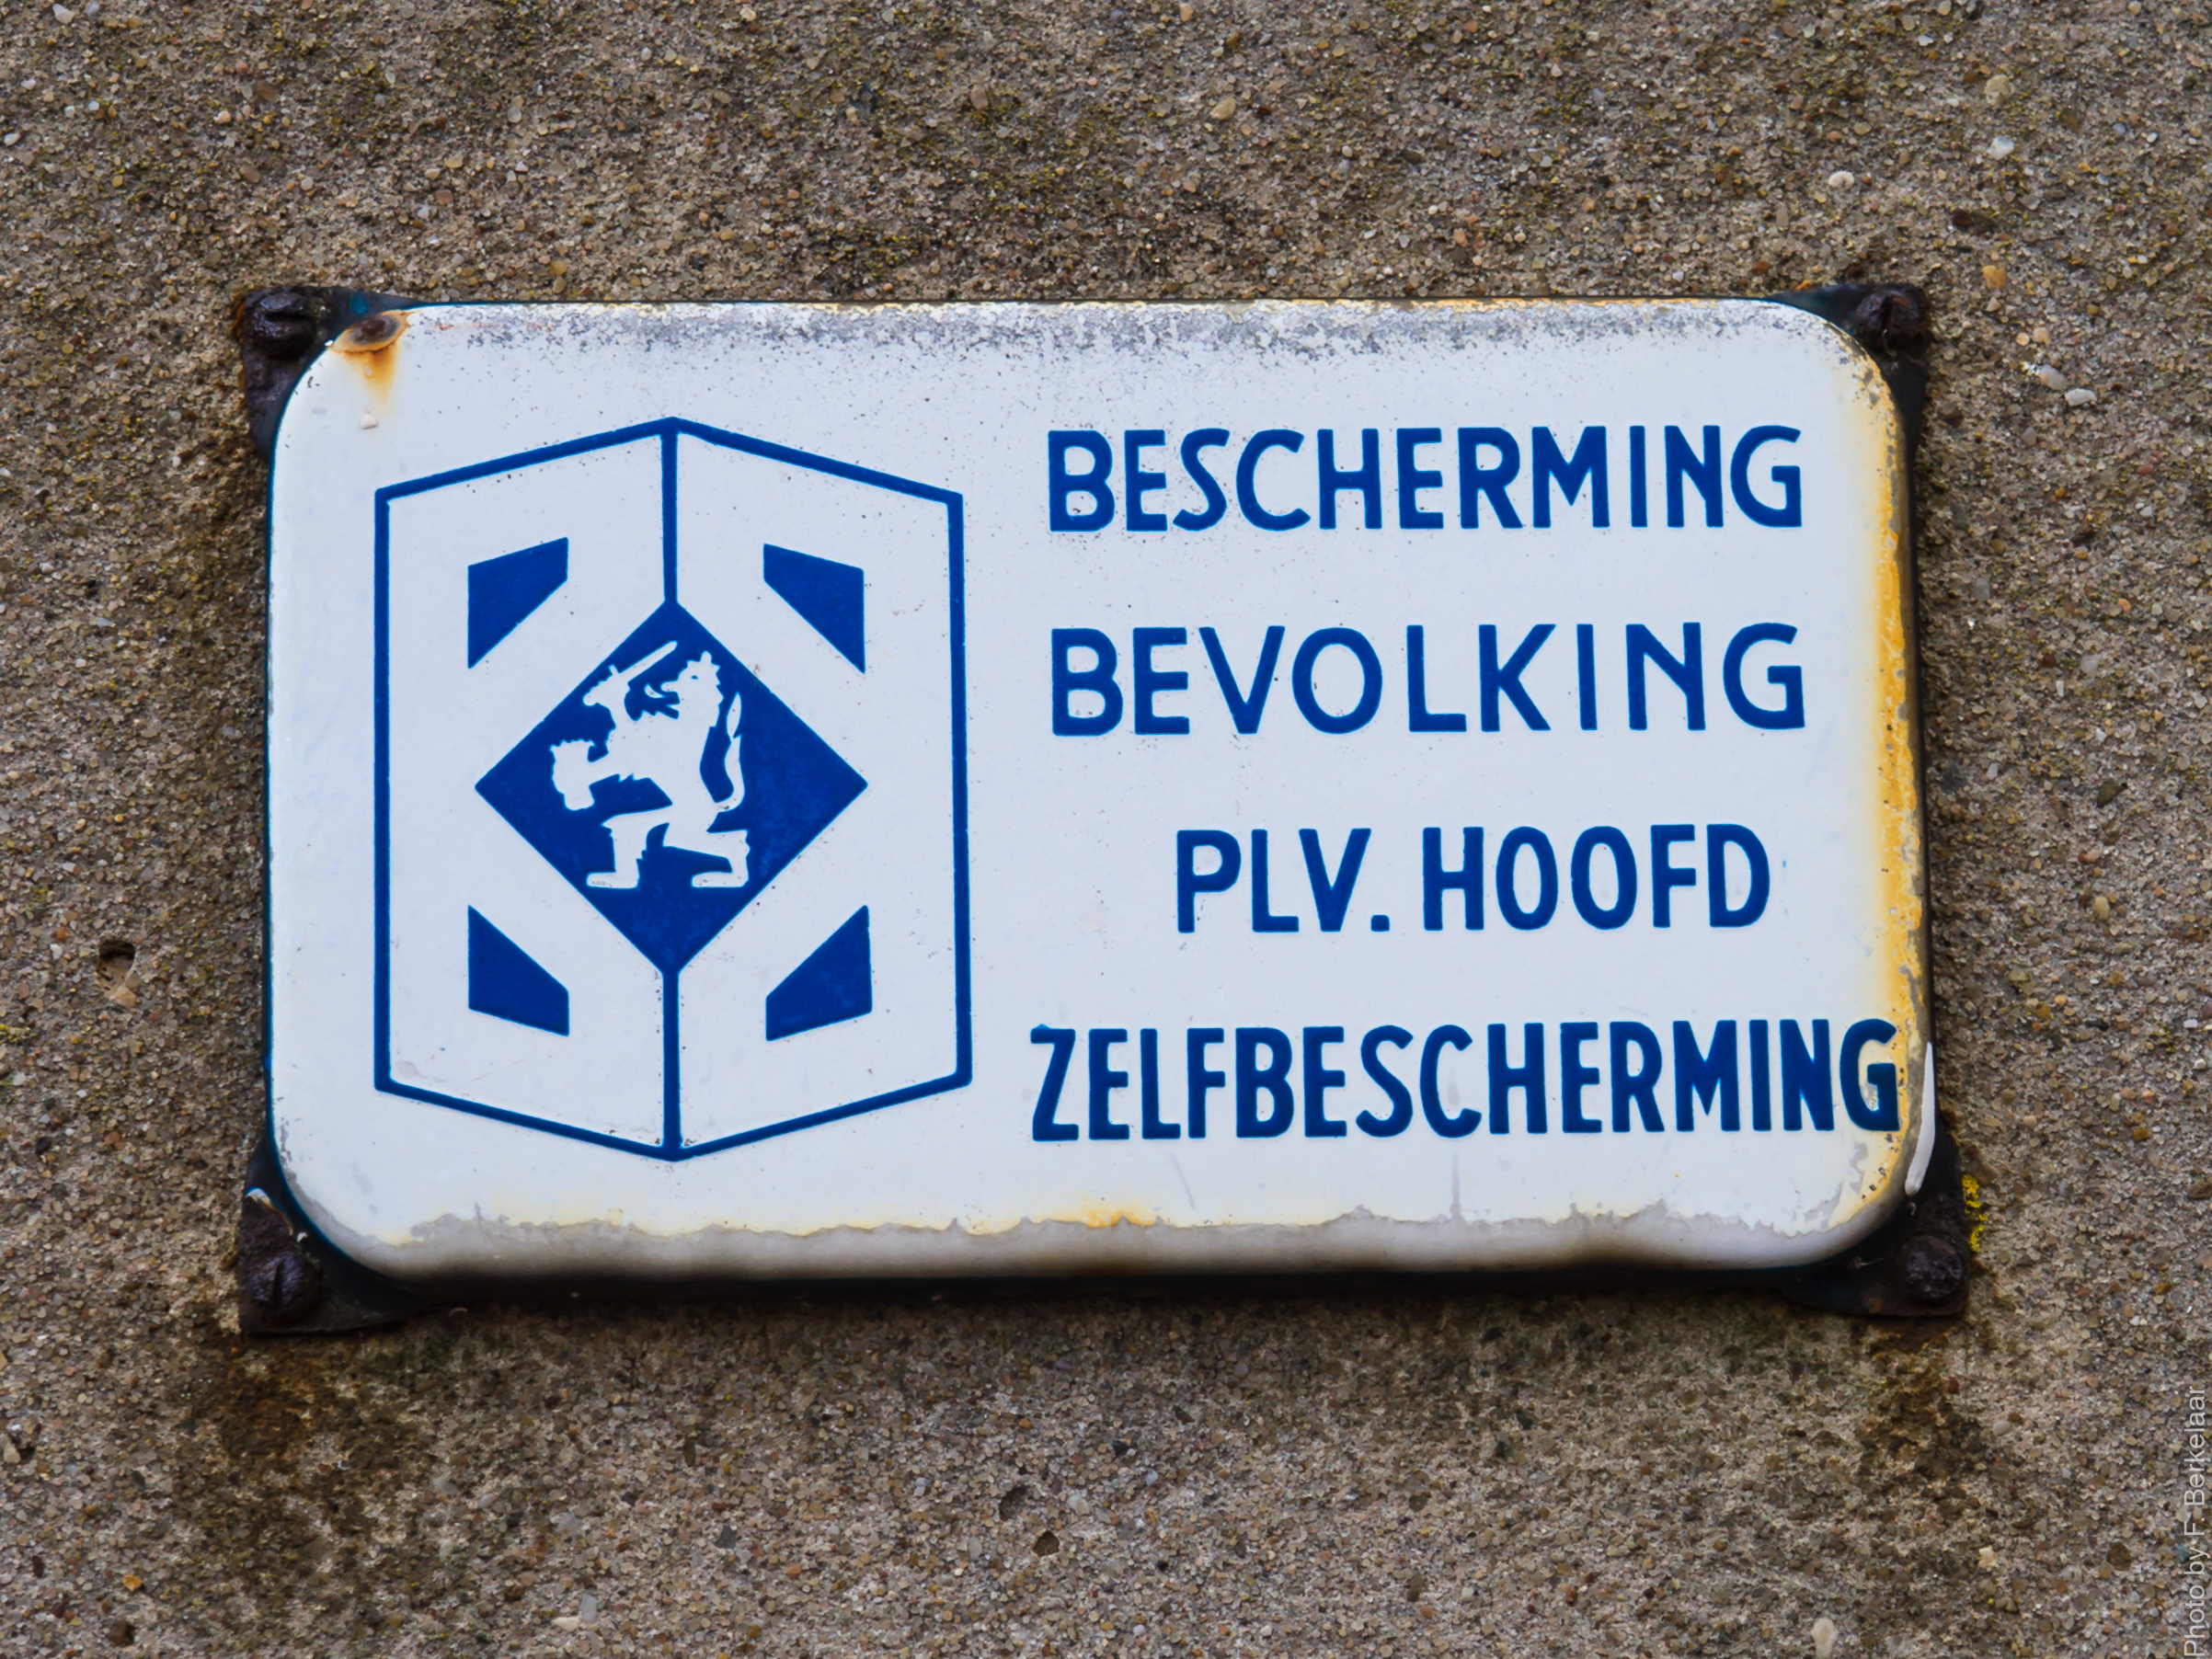
number, sign, street sign, signage, font, nederland, bb, utrecht, nl, montfoort, beschermingbevolking, traffic sign, vehicle registration plate, house numbering